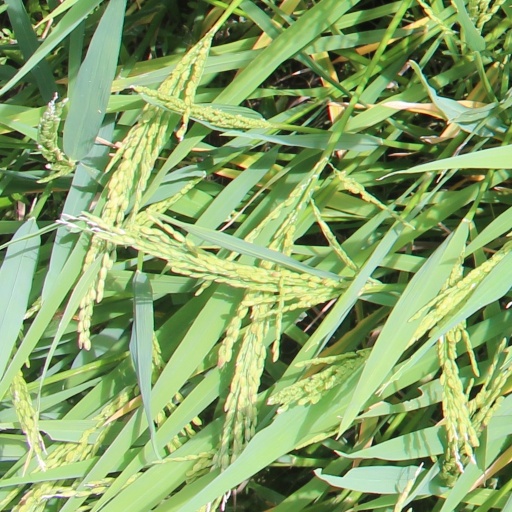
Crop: rice